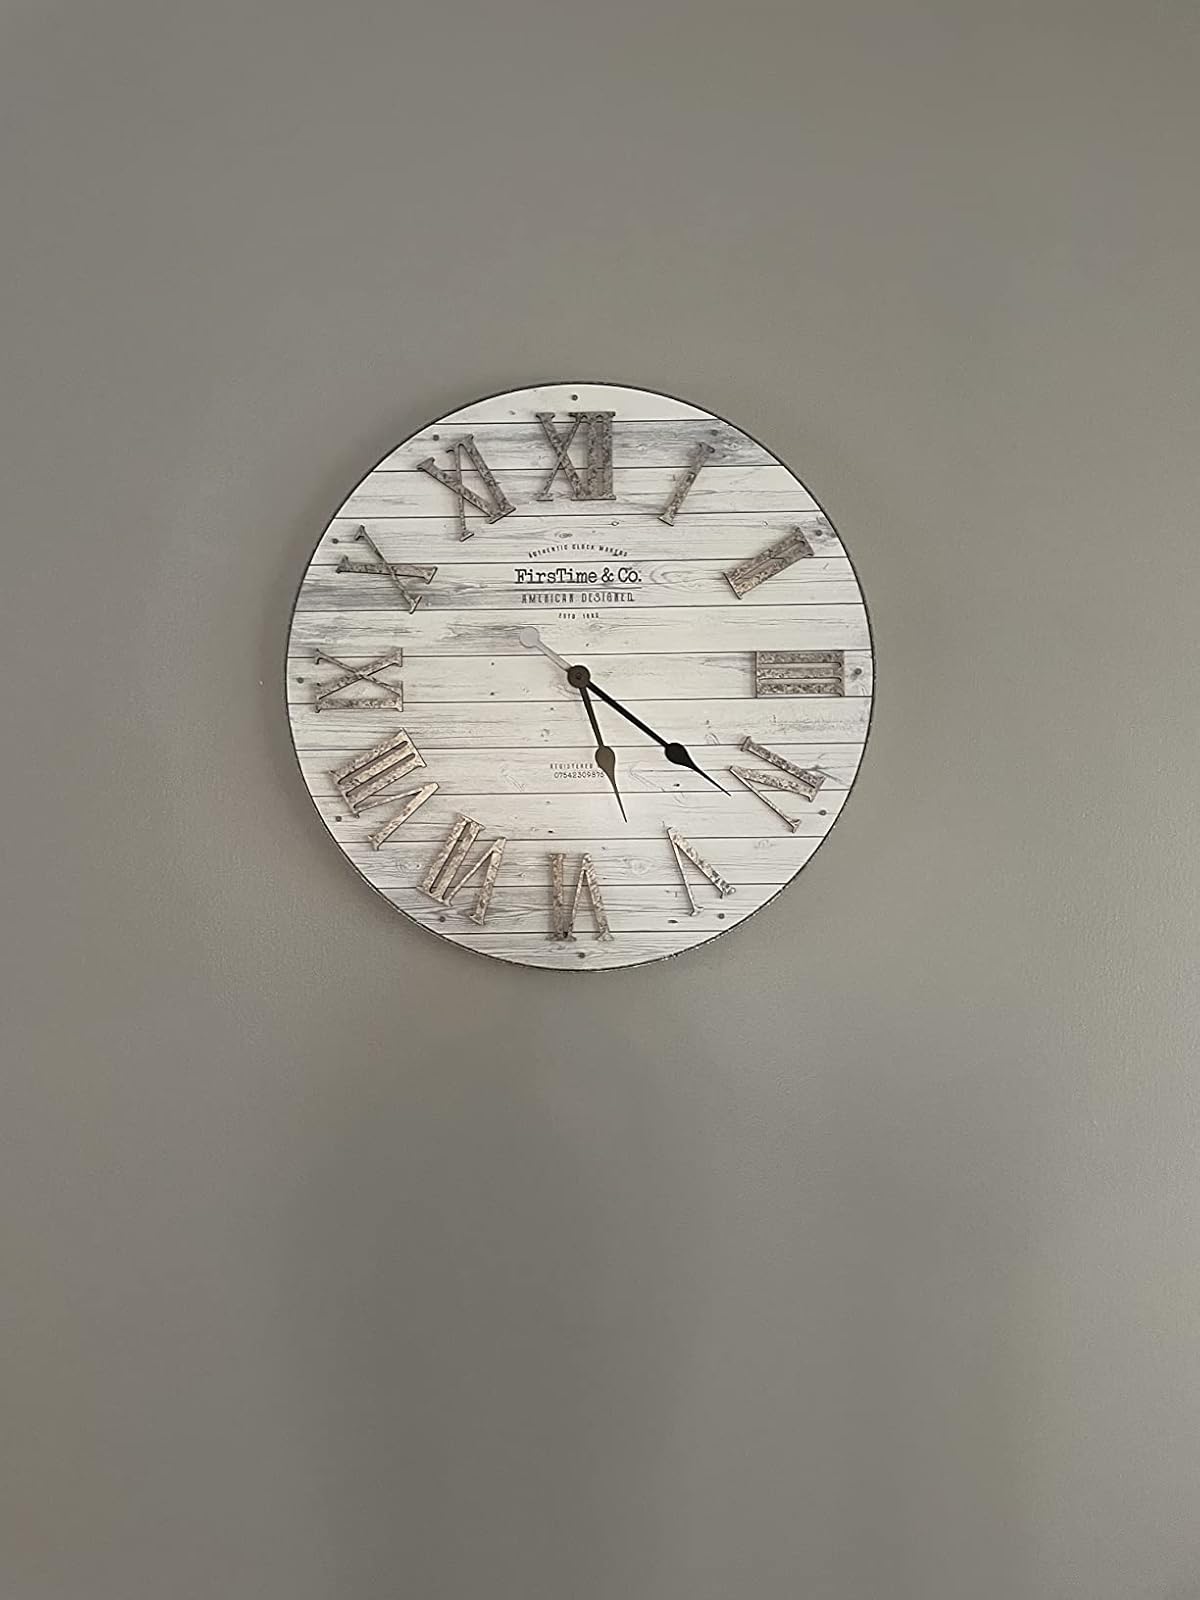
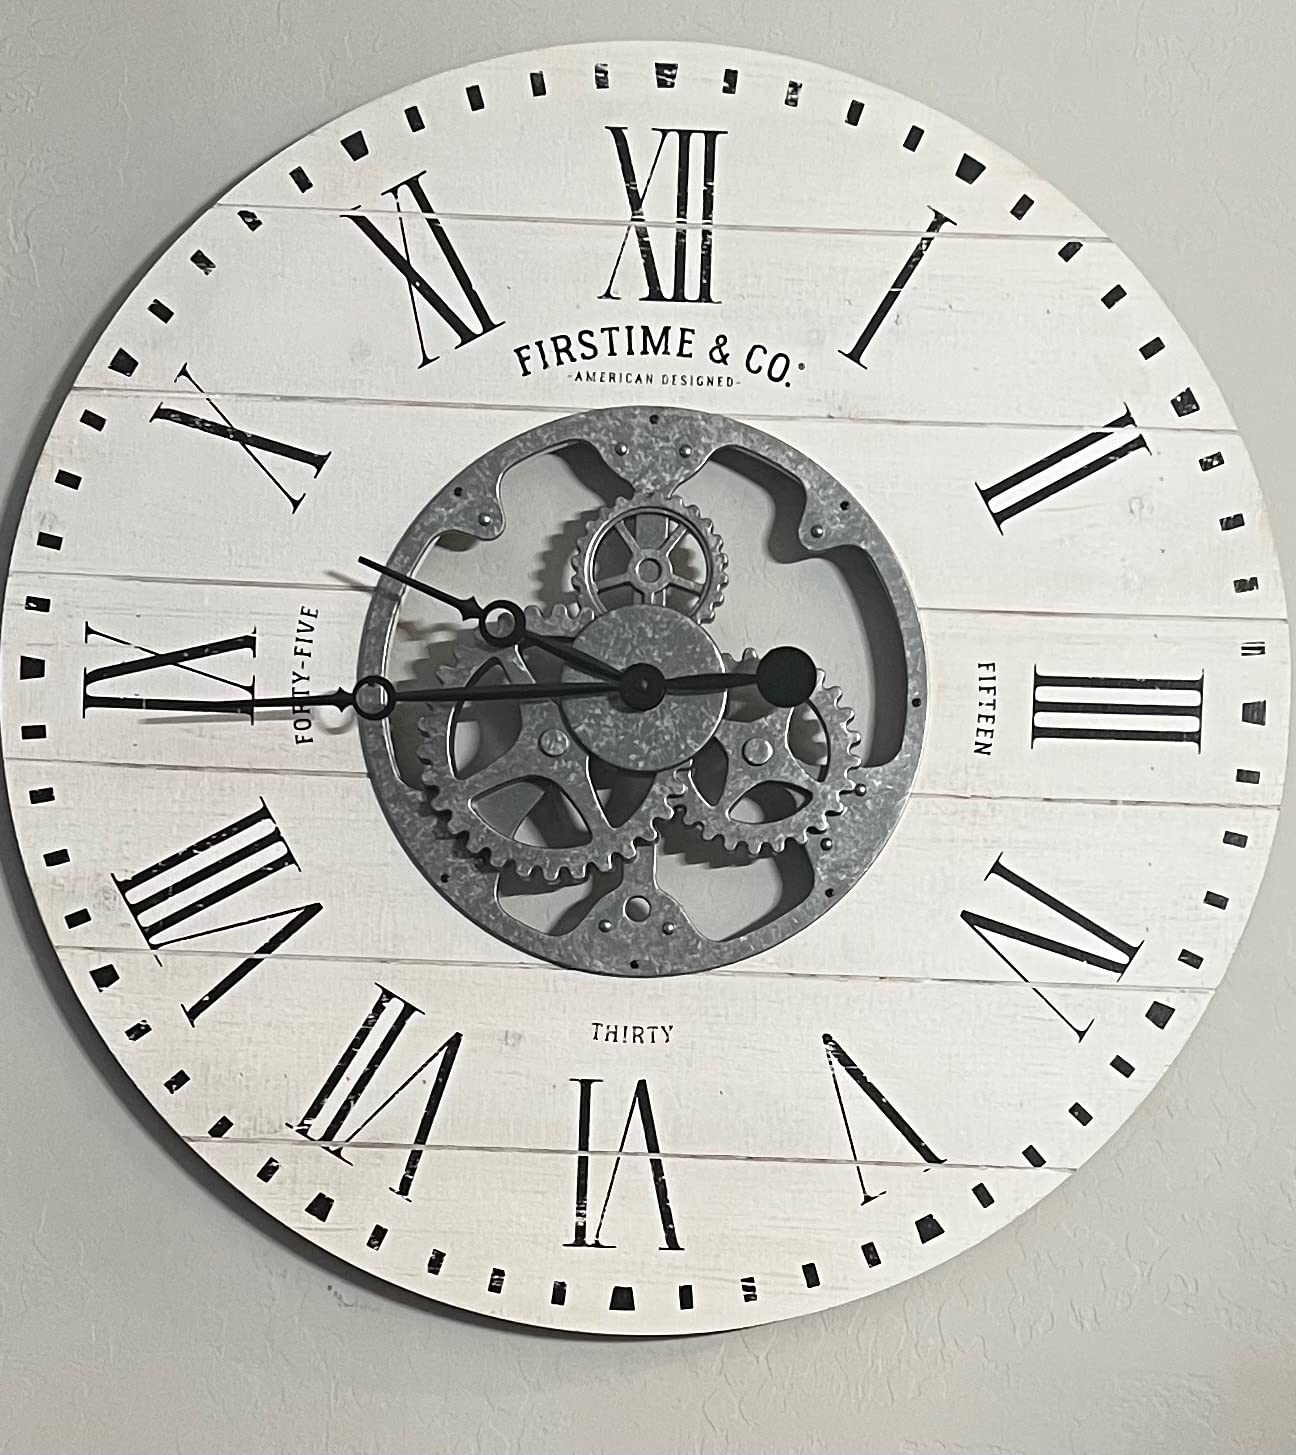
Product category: clock
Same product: no